Vienna Gesera

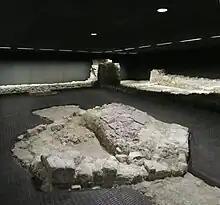
Excavated remains of the synagogue, destroyed in the "Geserah" of 1421, located beneath the Holocaust monument

The Vienna Gesera (meaning "Viennese Decree") was a major persecution of Jews in Austria between 1420 and 1421, ordered by Duke Albert V. This event is considered one of the largest Jewish pogroms in medieval Central Europe. The persecution led to the effective cessation of the Viennese Jewish community, with its members facing forced conversion, expulsion, imprisonment, and ultimately, the execution of over 200 Jews. Some Jews managed to escape, while others committed suicide. The name of the event comes from a contemporary Jewish chronicle titled "Wiener Gesera".